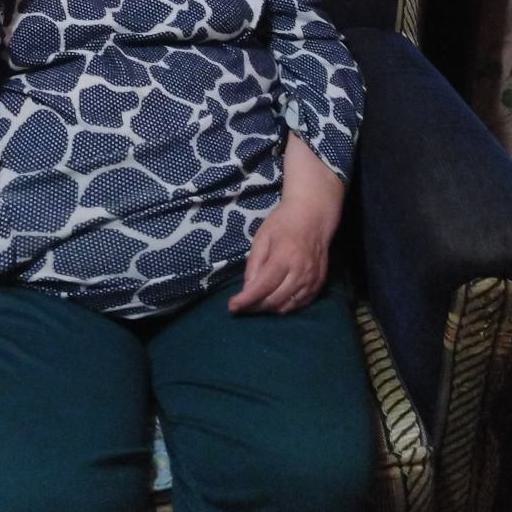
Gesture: no_gesture